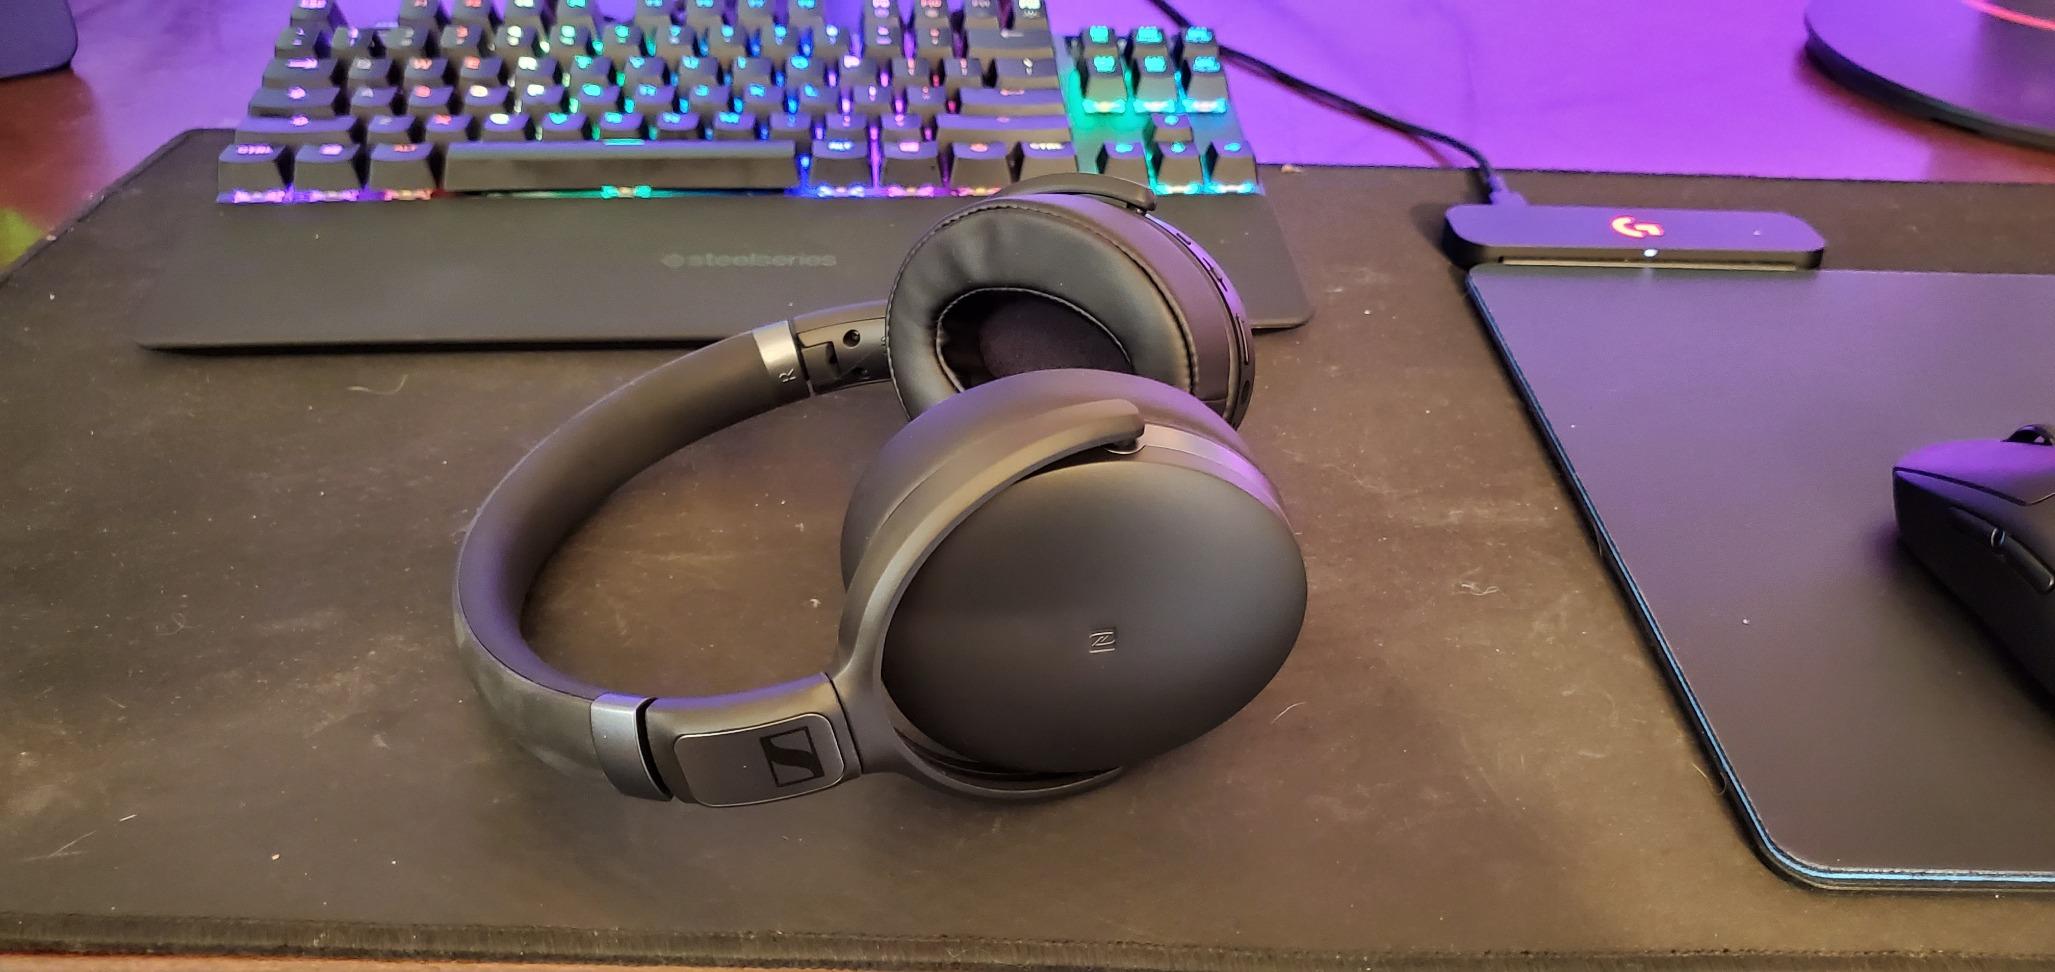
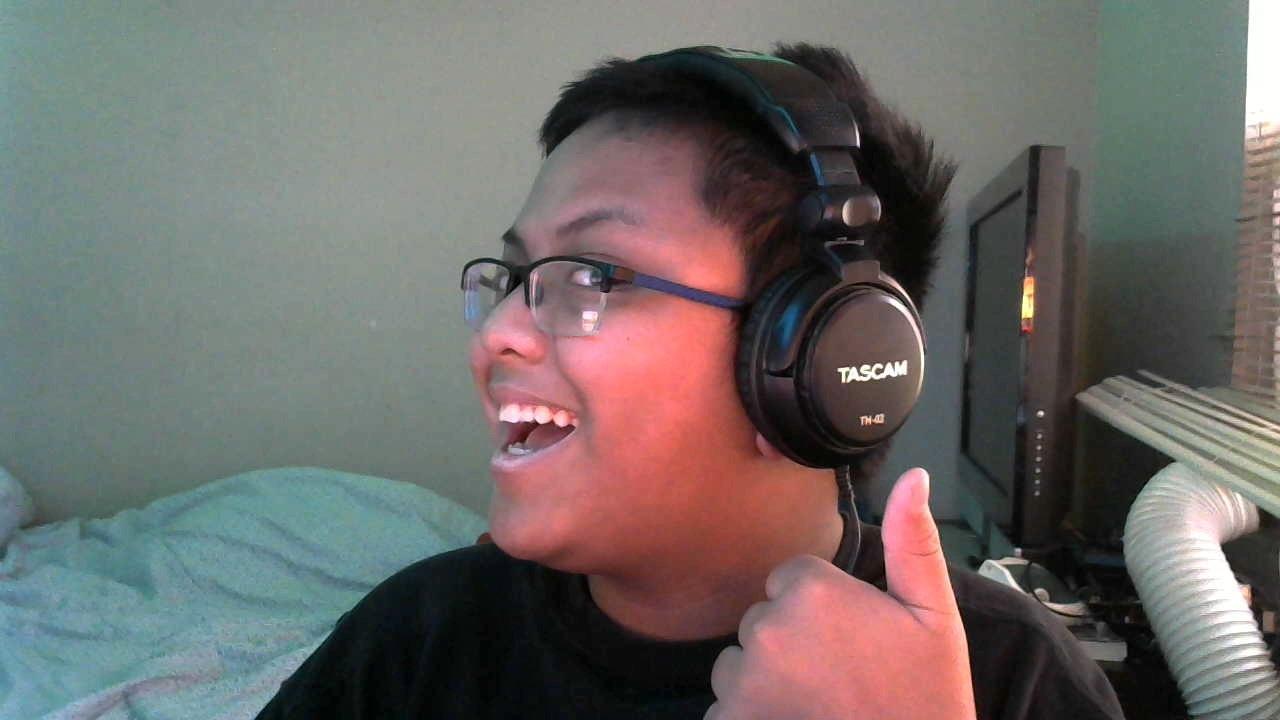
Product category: headphones
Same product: no